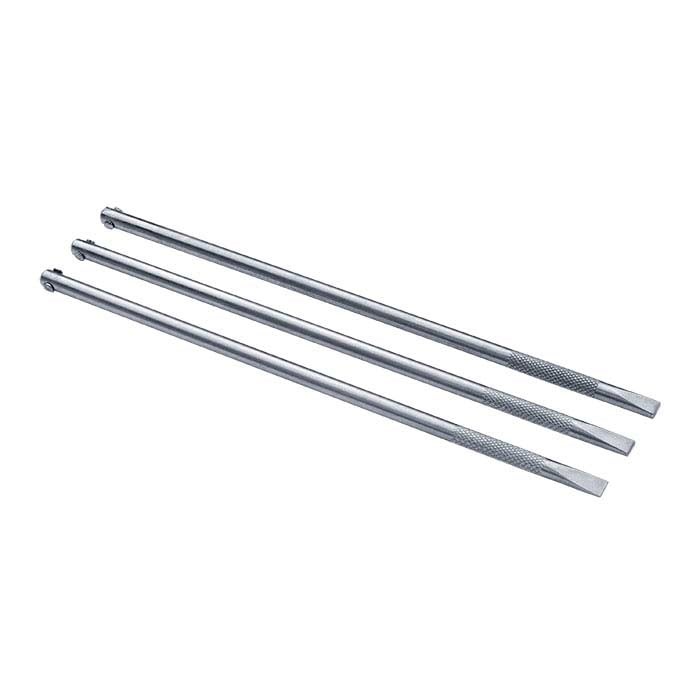
Rectangle, Flat-End Punch Set for Whaley Sliding Hammer
This 3-piece set of rectangle, flat-end punches, designed for your Whaley sliding hammer (112193), offers three tip sizes and is ideal for a wide range of chasing and repoussé applications. The punches are machined from hardened stainless steel. Designed by metalsmith and instructor Jay Whaley, the Whaley sliding hammer allows you to precisely move metal and is ideal for a variety of tasks, such as riveting, chasing, repoussé and stone setting. The slender, hollow head of the hammer accommodates a long interchangeable punch that slides back and forth within the hammer, ensuring the punch and hammer are perfectly aligned on every each strike. The pivoting head and rotating punches make it easy to work at any angle the task at hand needs. A retaining screw allows the punches to be changed easily and quickly. Shipping weight: 2.892 ounces (82g) Country of origin: Pakistan
Brand: Amadesa
Category: Hardware > Tools > Punches & Awls